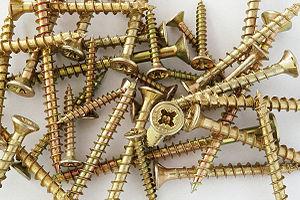
La vis Pozidriv est un type de vis de fixation, brevetée par la société GKN Screws and Fasteners en 1962.